2020 European Masters (2019–20 season)

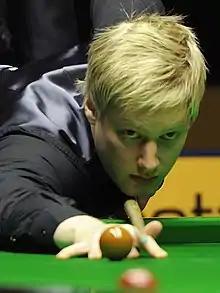
Neil Robertson won the event, completing a 9–0 victory over Zhou Yuelong

The main stages of the competition were played from 22 to 26 January 2020. All matches until the semi-finals were played as best-of-nine frames, with no . The first round saw Riga Masters champion Yan Bingtao withdraw from the competition because of back pain. Thepchaiya defeated Robbie Williams in his first round match, making the tournament's highest of 146 in the sixth frame. World number three Mark Williams lost on a deciding frame to Zhou Yeulong 4–5. The second round featured four-time world champion John Higgins being defeated 5–4 by . Higgins commented, "It's a tough one to take. I should have won 5–2", having been 4–2 ahead. Barry Hawkins defeated former world champion Mark Selby 5–4, in a match that contained nine breaks of over fifty. The UK Championship winner Ding Junhui lost 5–2 to Scott Donaldson.